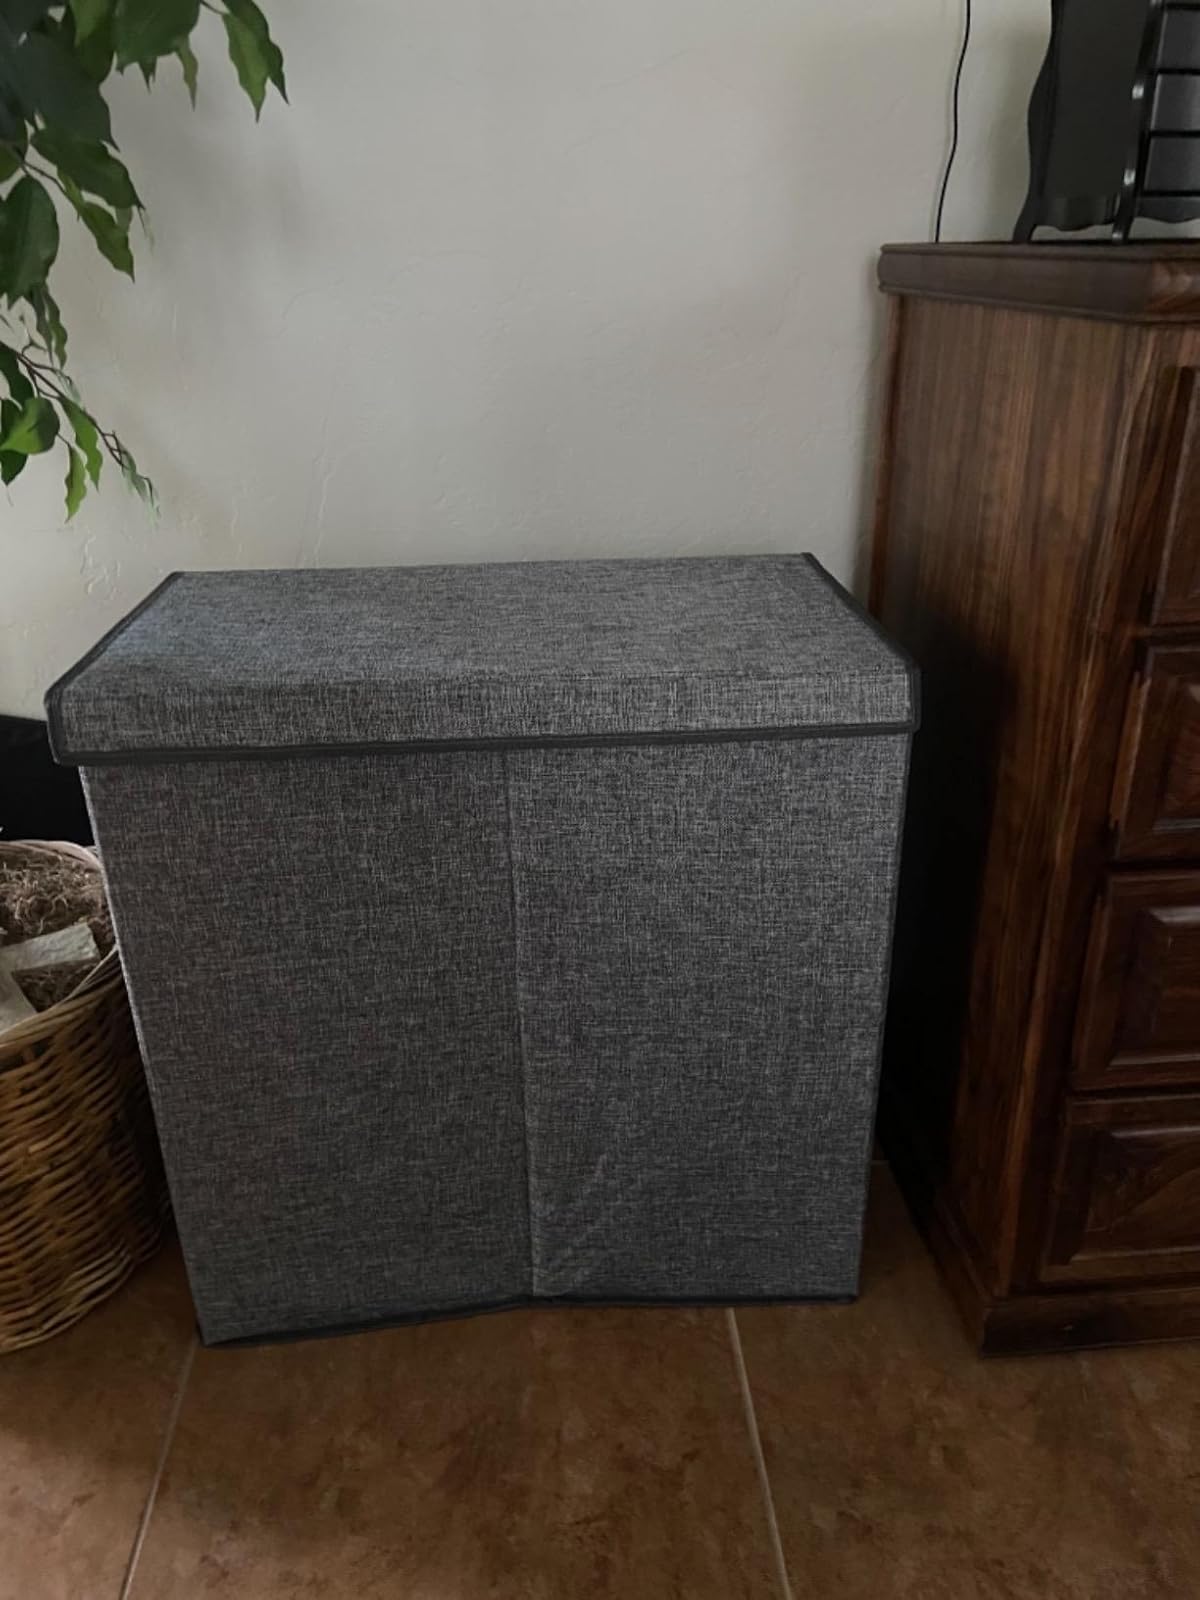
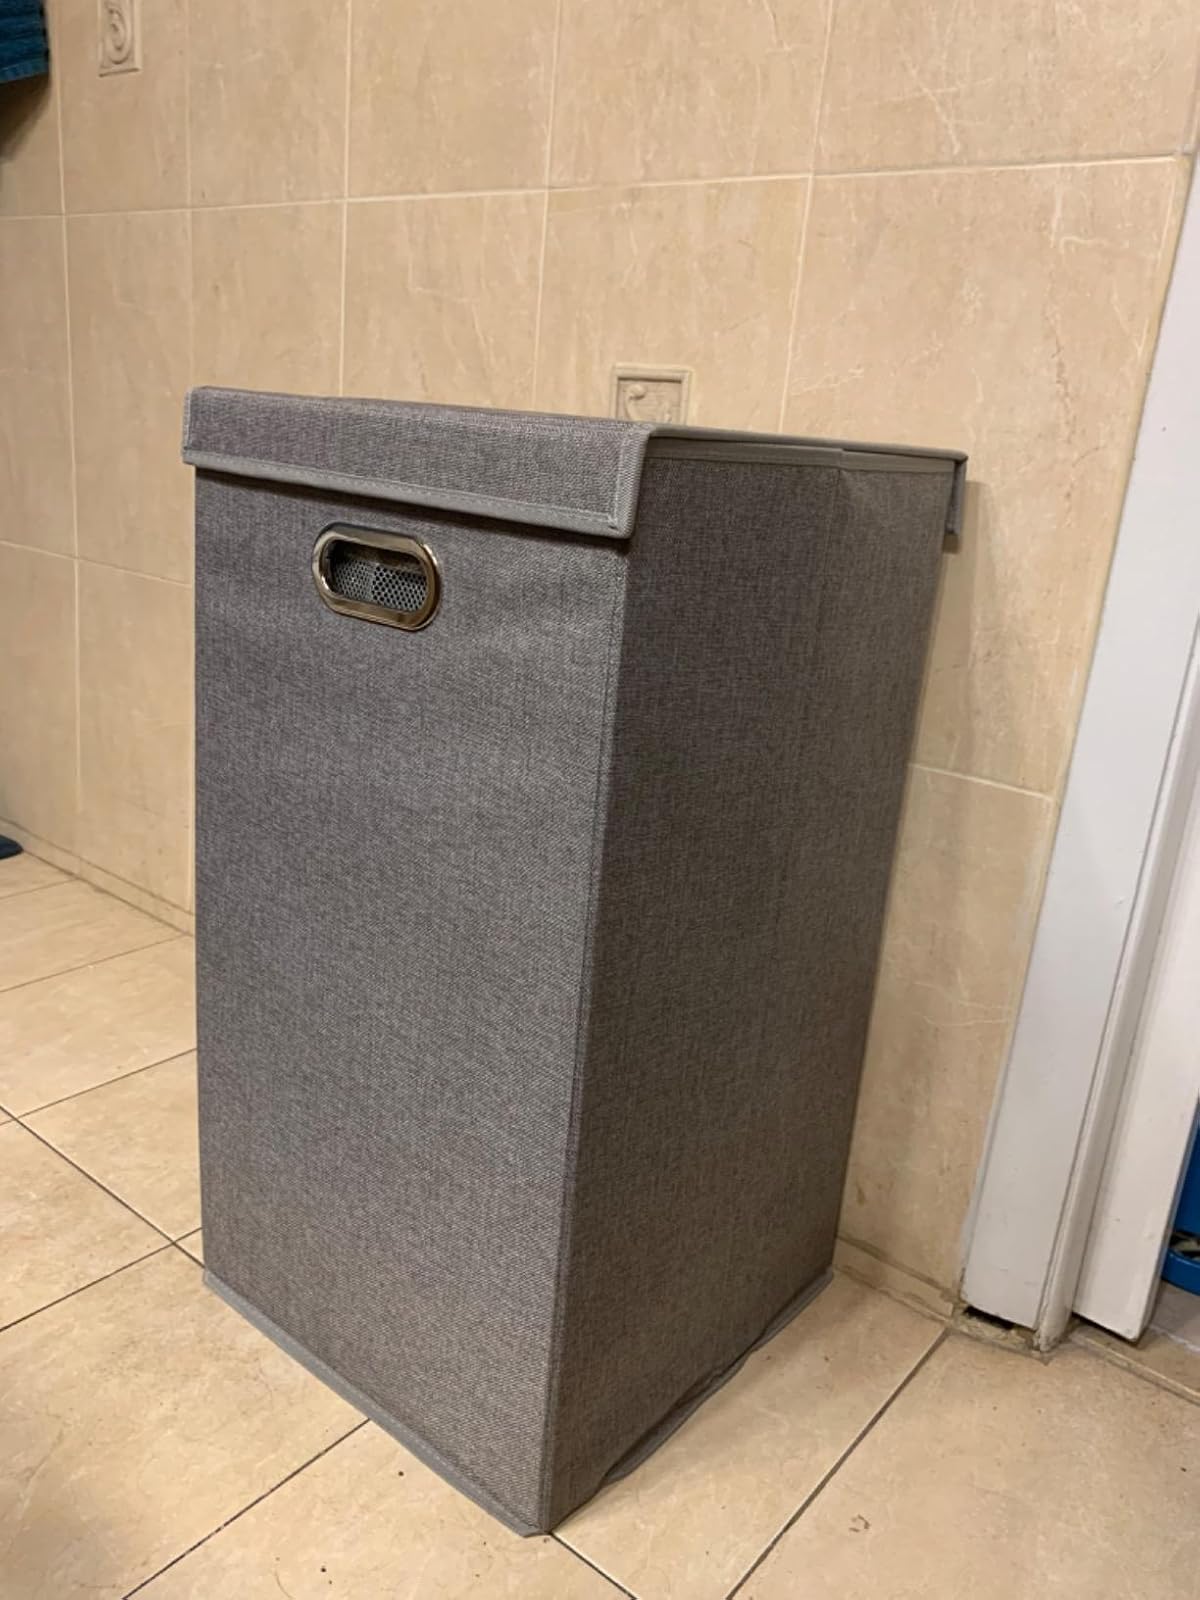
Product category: items_hamper
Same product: no